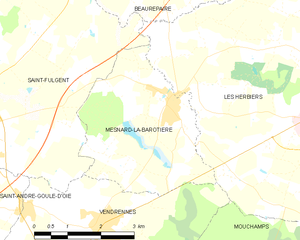
Carte des communes françaises Mesnard-la-Barotière